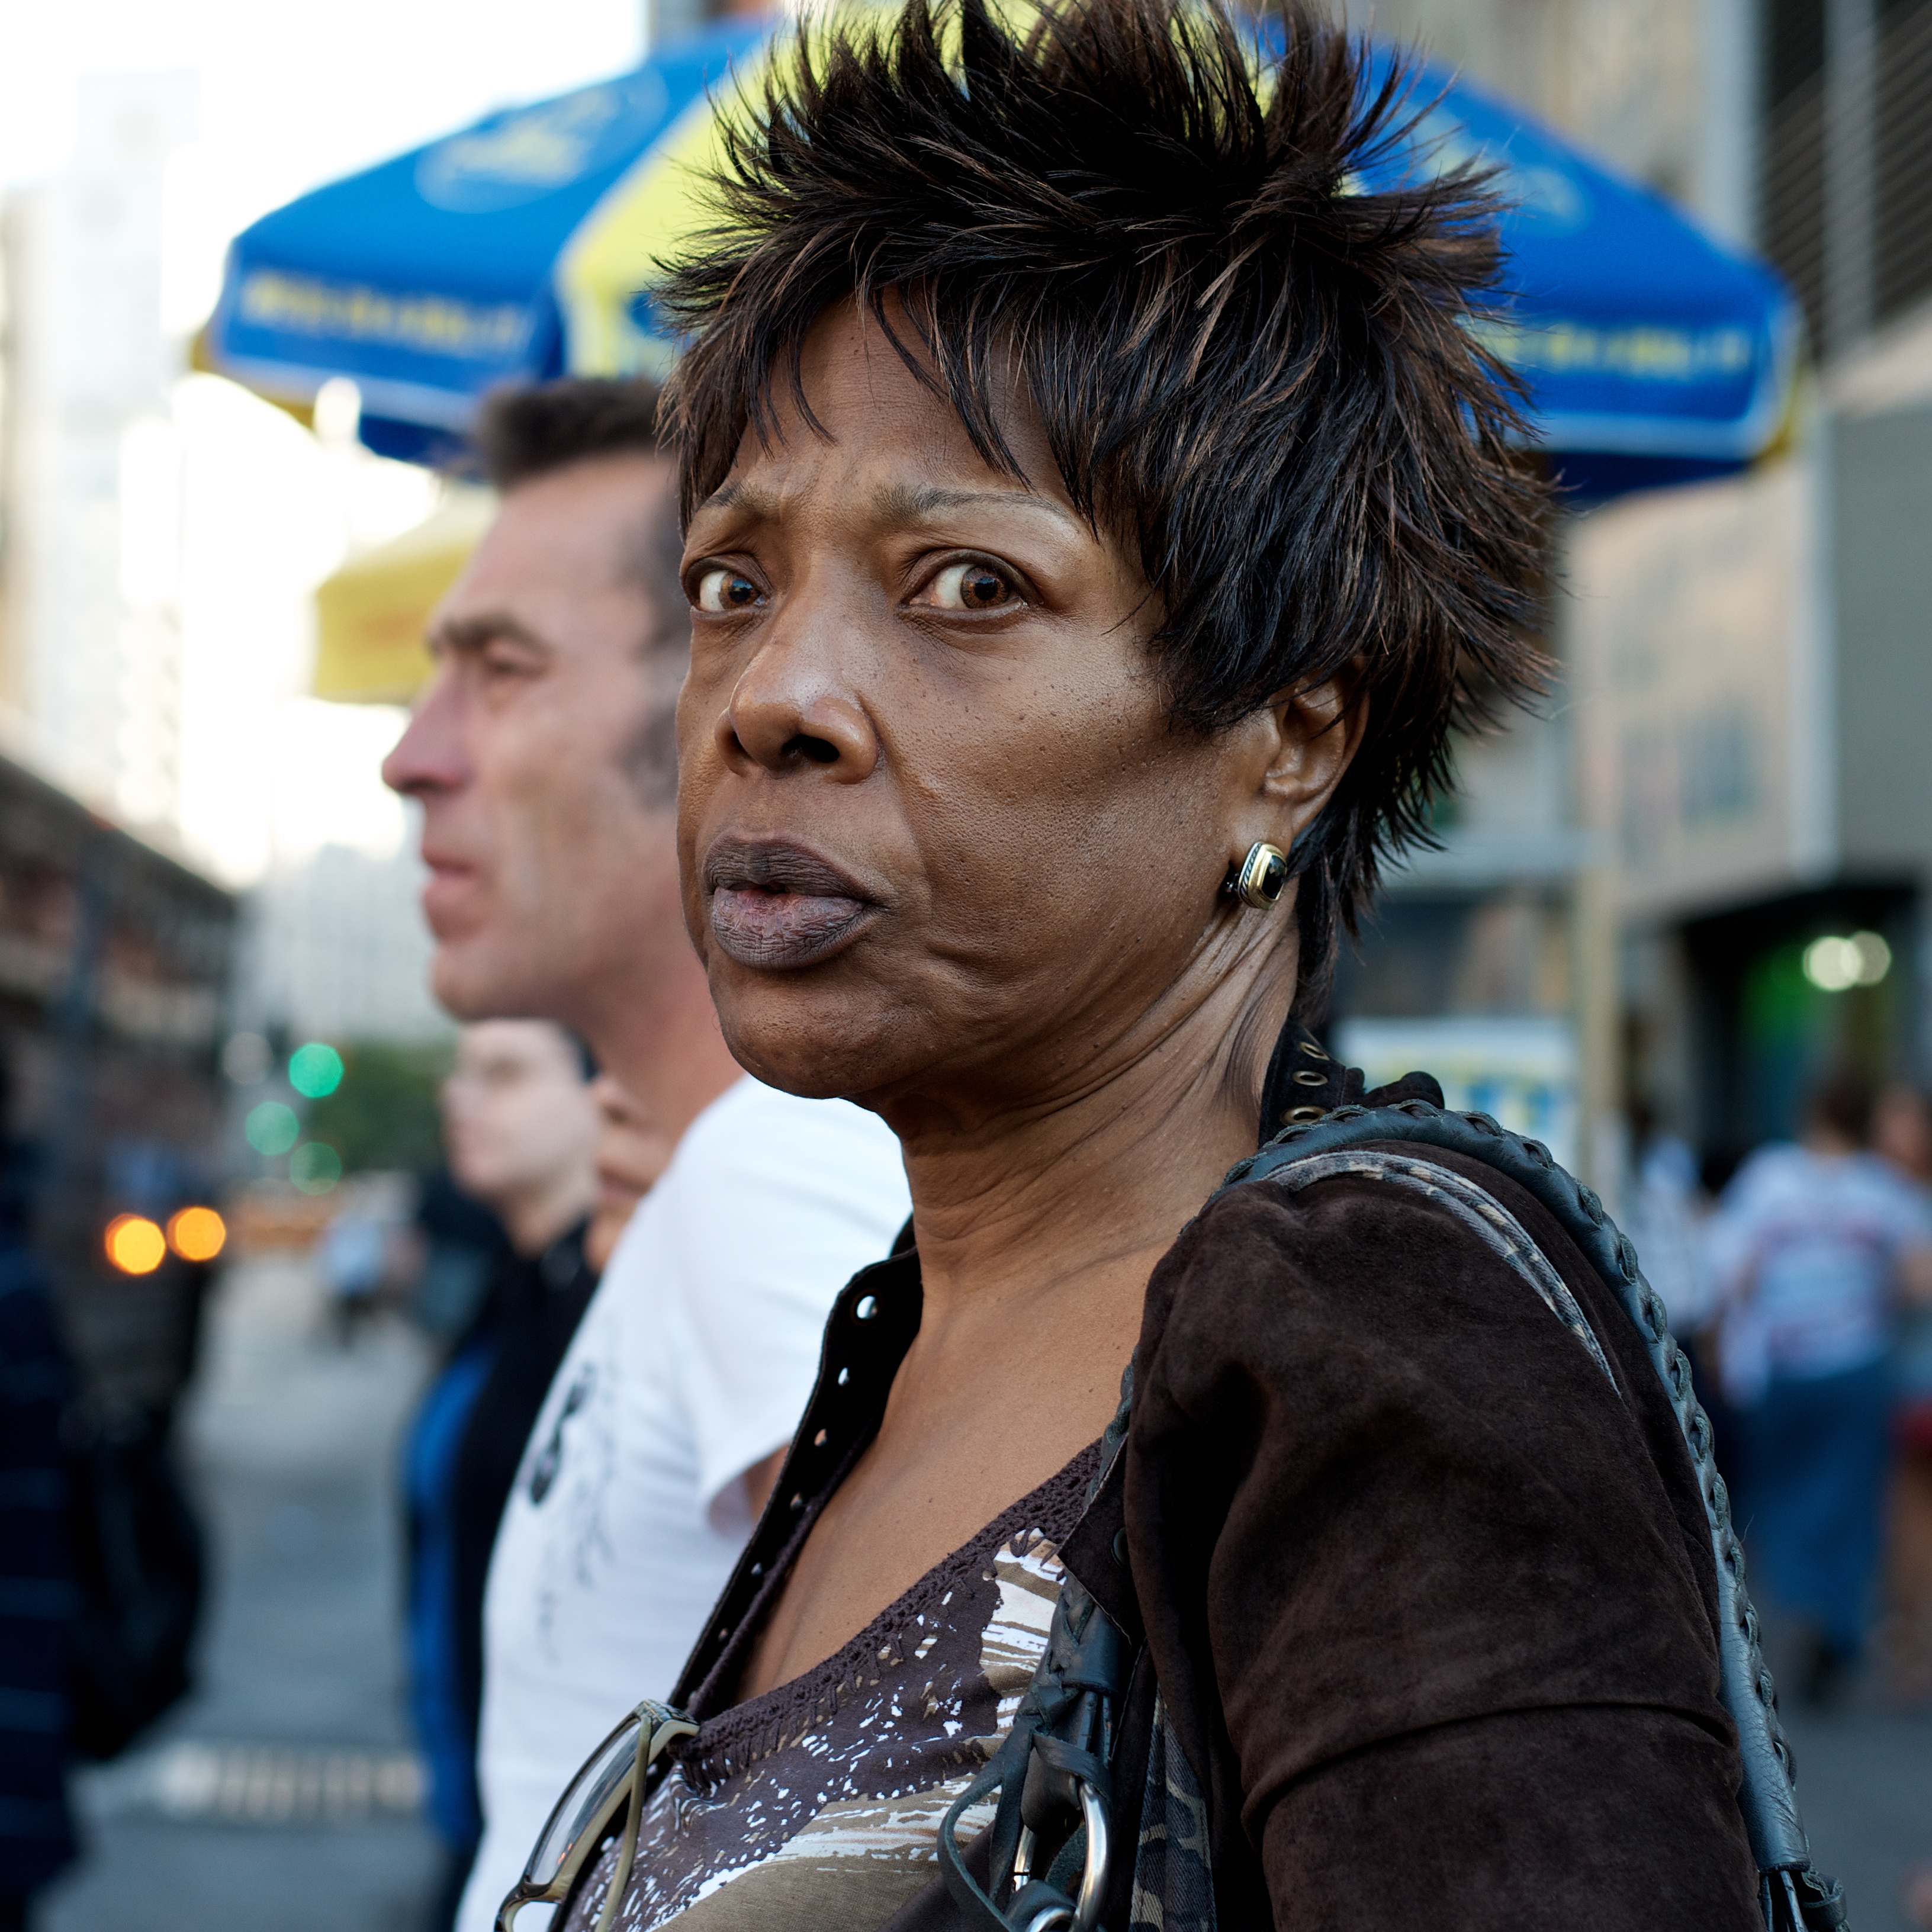
man, person, people, hair, white, street, photography, ebook, male, model, training, fashion, black, hairstyle, streetphotography, flickr, thomas, video, olympus, omd, fuji, leica, monochrom, leuthard, hcb, thomasleuthard, streettogs, facial hair